Danny Burch

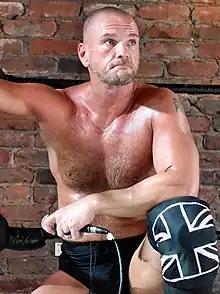
Burch in April 2018

Martin Harris (born 31 December 1981) is an English professional wrestler best known for his time with WWE, where he performed on the NXT brand under the ring name Danny Burch. He is a former one time NXT Tag Team Champion with Oney Lorcan. He has worked in the British independent circuit under the ring name Martin Stone with promotions such as Insane Championship Wrestling (ICW), Frontier Wrestling Alliance (FWA), and (IPW:UK).